Whiting Williams

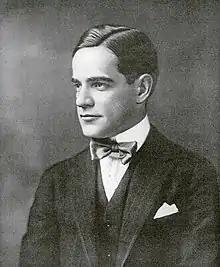
1920 portrait of Whiting Williams from "Popular Science" magazine

Whiting Williams (March 11, 1878 – April 14, 1975) was co-founder of the Welfare Federation of Cleveland, a predecessor to the Community Chest and United Way charitable organizations, as well as an author of popular books and articles about labor relations during the early 20th century. He was one of a number of social investigators who gathered information by going "undercover" to live as a worker.